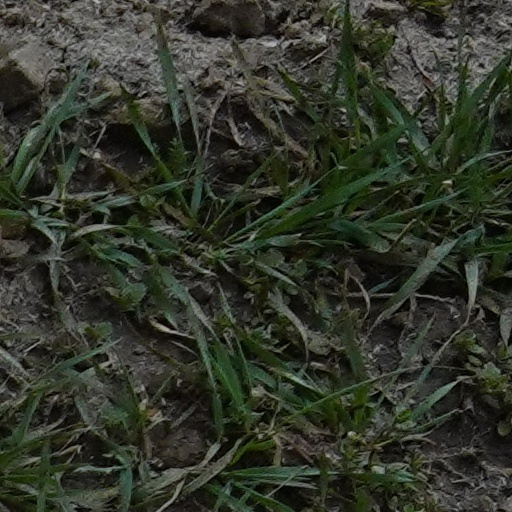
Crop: wheat